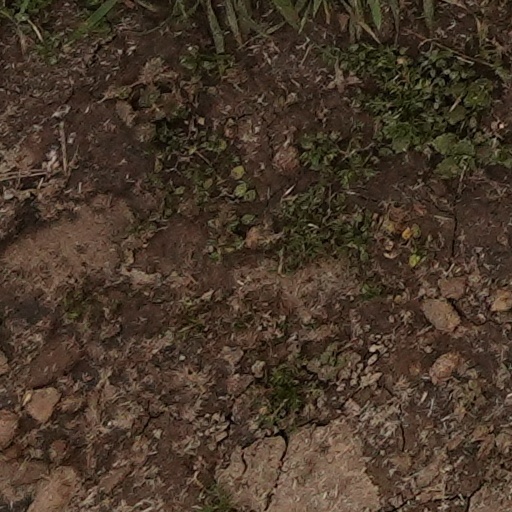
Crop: wheat